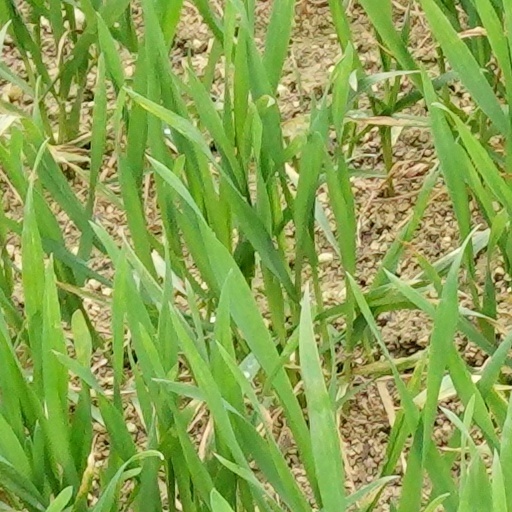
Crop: wheat